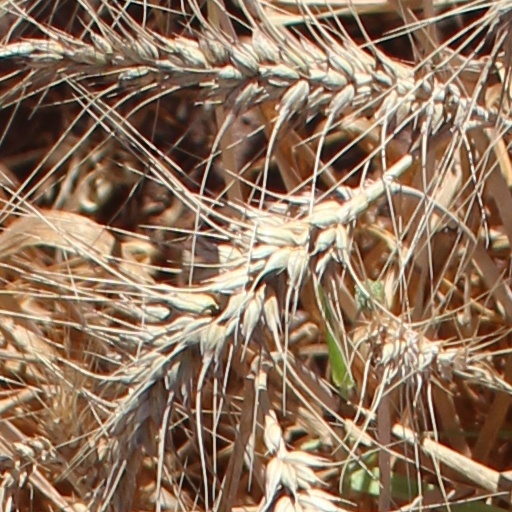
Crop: wheat